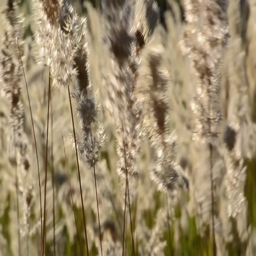
dry yellow grass moving in the wind